Lethal white syndrome

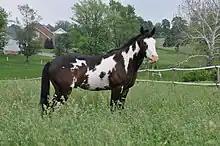
Healthy horse exhibiting the frame overo pattern.

Lethal white syndrome (LWS), also called overo lethal white syndrome (OLWS), lethal white overo (LWO), and overo lethal white foal syndrome (OLWFS), is an autosomal genetic disorder most prevalent in the American Paint Horse. Affected foals are born after the full 11-month gestation and externally appear normal, though they have all-white or nearly all-white coats and blue eyes. However, internally, these foals have a nonfunctioning colon. Within a few hours, signs of colic appear; affected foals die within a few days. Because the death is often painful, such foals are often humanely euthanized once identified. The disease is particularly devastating because foals are born seemingly healthy after being carried to full term.